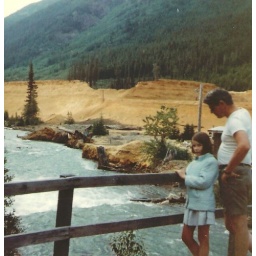
On the bridge over the river at Holden village 1968